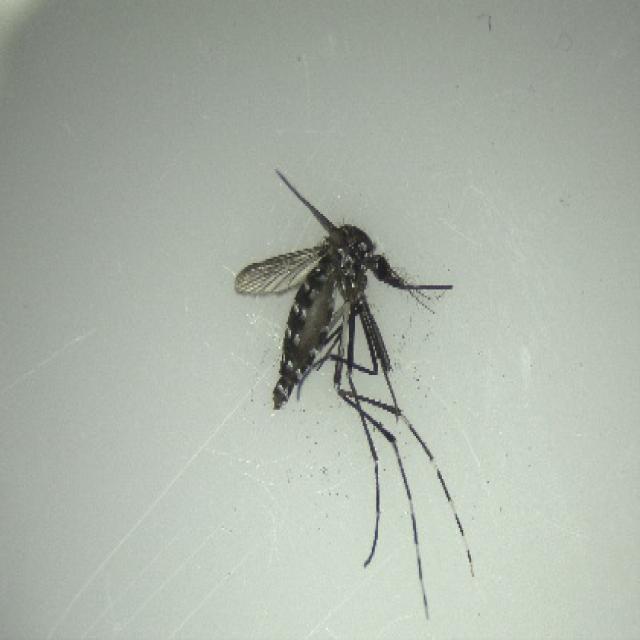
Species: aedes_albopictus